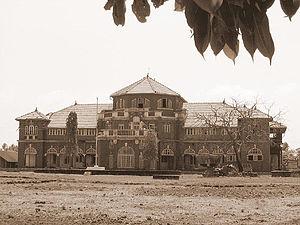
Supayalat est la dernière reine de Birmanie. Elle régna à Mandalay.
Thibaw Min ; né Maung Pu le 1ᵉʳ janvier 1859 – 19 décembre 1916 ; ou simplement Thibaw, Theebaw, ou Theobaw fut le dernier roi de Birmanie, onzième souverain de la dynastie Konbaung. Son règne, inauguré dans le sang, prit fin avec la défaite de son pays dans la Troisième guerre anglo-birmane en novembre 1885.